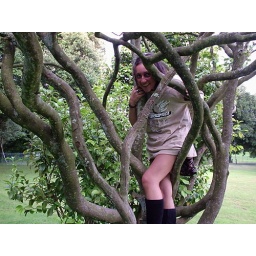
Adele in a monkey puzzle tree looking very cheeky, the lovely lass!